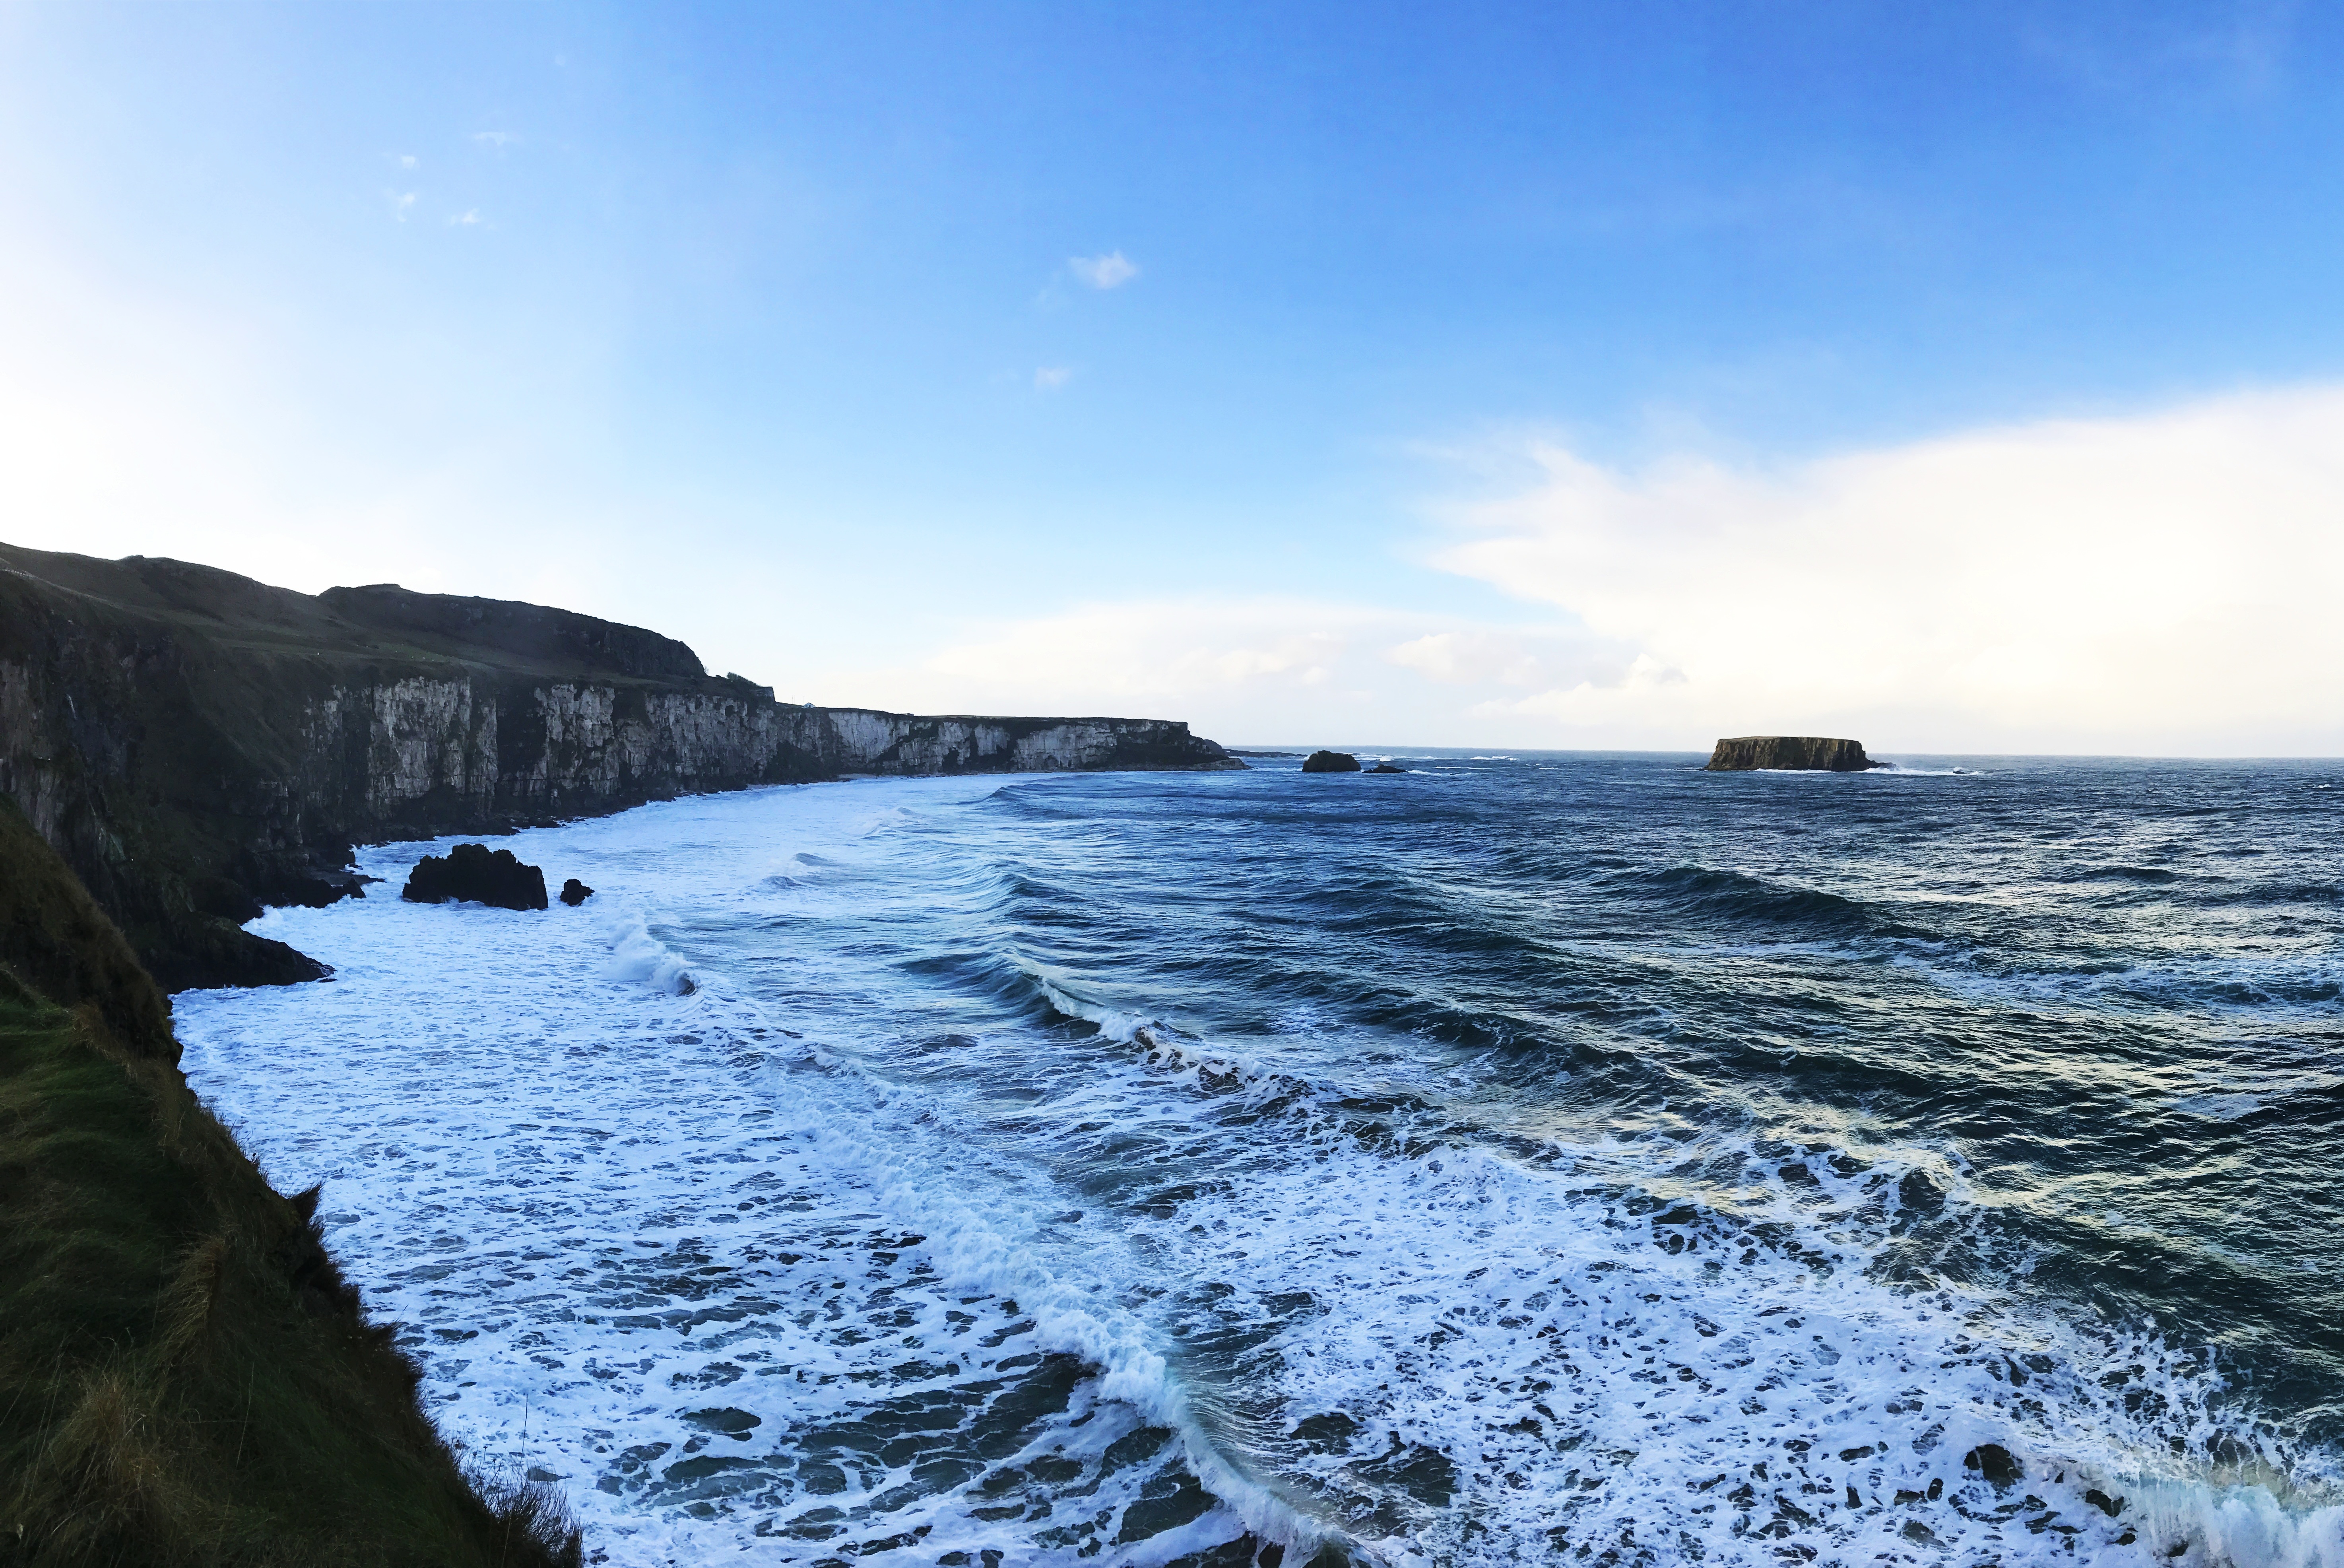
beach, sea, coast, water, nature, rock, ocean, snow, winter, cloud, sun, shore, wave, lake, cliff, wild, ice, weather, bay, island, arctic, season, body of water, sunny, day, ireland, atlantic, moher, galway, clare, wind wave